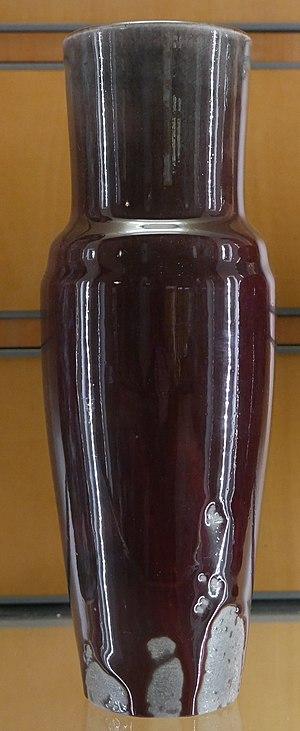
Porcelaine - Grès Achat auprès d'Achille Astre, 1921
Le musée des Beaux-Arts de Lyon est un musée municipal situé sur la place des Terreaux à Lyon dans l'abbaye de Saint-Pierre-les-Nonnains, plus connu sous le nom de palais Saint-Pierre.